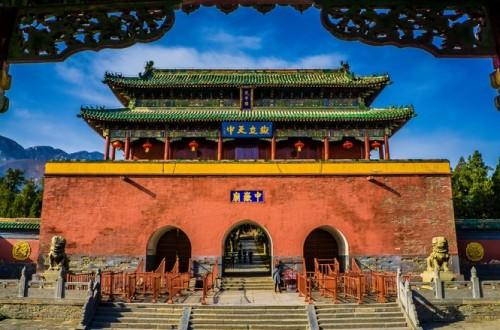
地标名称：中岳庙
所在城市：郑州市·登封市